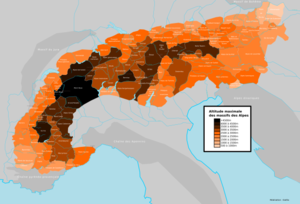
Carte des massifs des Alpes
Le massif des Alpes est un ensemble montagneux qui s'étend sur plus d'un millier de kilomètres, d'Italie jusqu'en en Autriche. Il est partagé par huit pays : l'Italie, la France, Monaco, la Suisse, l'Autriche, le Liechtenstein, l'Allemagne, et la Slovénie.
Les Alpes sont une chaîne de montagnes qui s'étend en Europe, recouvrant la frontière nord de l'Italie, le Sud-Est de la France, Monaco, la Suisse, le Liechtenstein, l'Autriche, le Sud de l'Allemagne et la Slovénie.